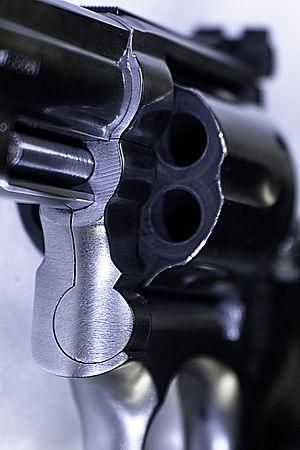
"Le Smith & Wesson Model 686 représente le nouveau modèle de revolver haut de gamme chambré en .357 Magnum. Le 686 est disponible en longueur de canon 2-1/2 in. ; 3 in.; 4 in. ; 5 in. ; 6 in. ; et 8-3/8"" in.